Missouri Democratic Party

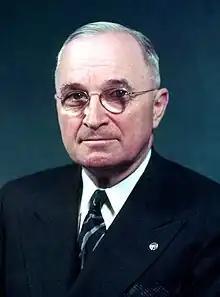
President Harry S. Truman (1945−1953)

The Missouri Democratic Party politics were characterized by diverse cultural, economic and social issues which led to antagonism between two party factions in the 1920s. The conflicts, mainly due to the dysfunctional relationship between Senator Jim Reed and President Woodrow Wilson, led to a disruption for the Missouri Democratic Party, degrading the party to minority status throughout most of the 1920s.